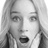
Emotion: surprise